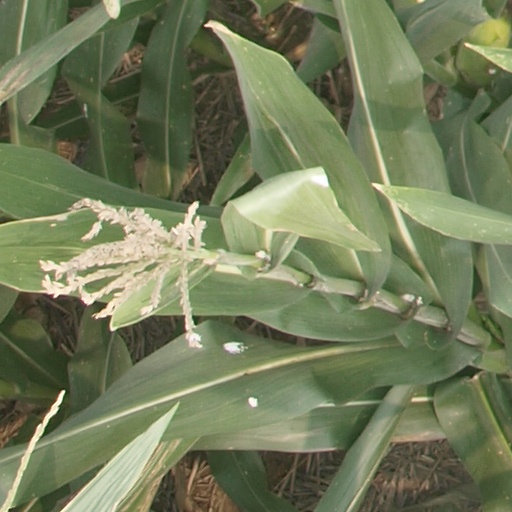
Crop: maize; corn